Mardi Gras in Mobile, Alabama

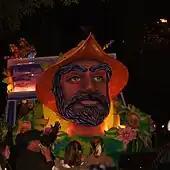
Order of Incas conquistador float in 2009.

Celebrations begin early on Mardi Gras day. Downtown, the long parade organized by the Order of Athena rolls first, followed by the Comic Cowboys, founded in 1884. The evening ends with a spectacular night parade of illuminated floats decorated to a theme chosen by the Order of Myths. Each parade follows a defined route so that viewers can plan attendance along particular streets or balconies.